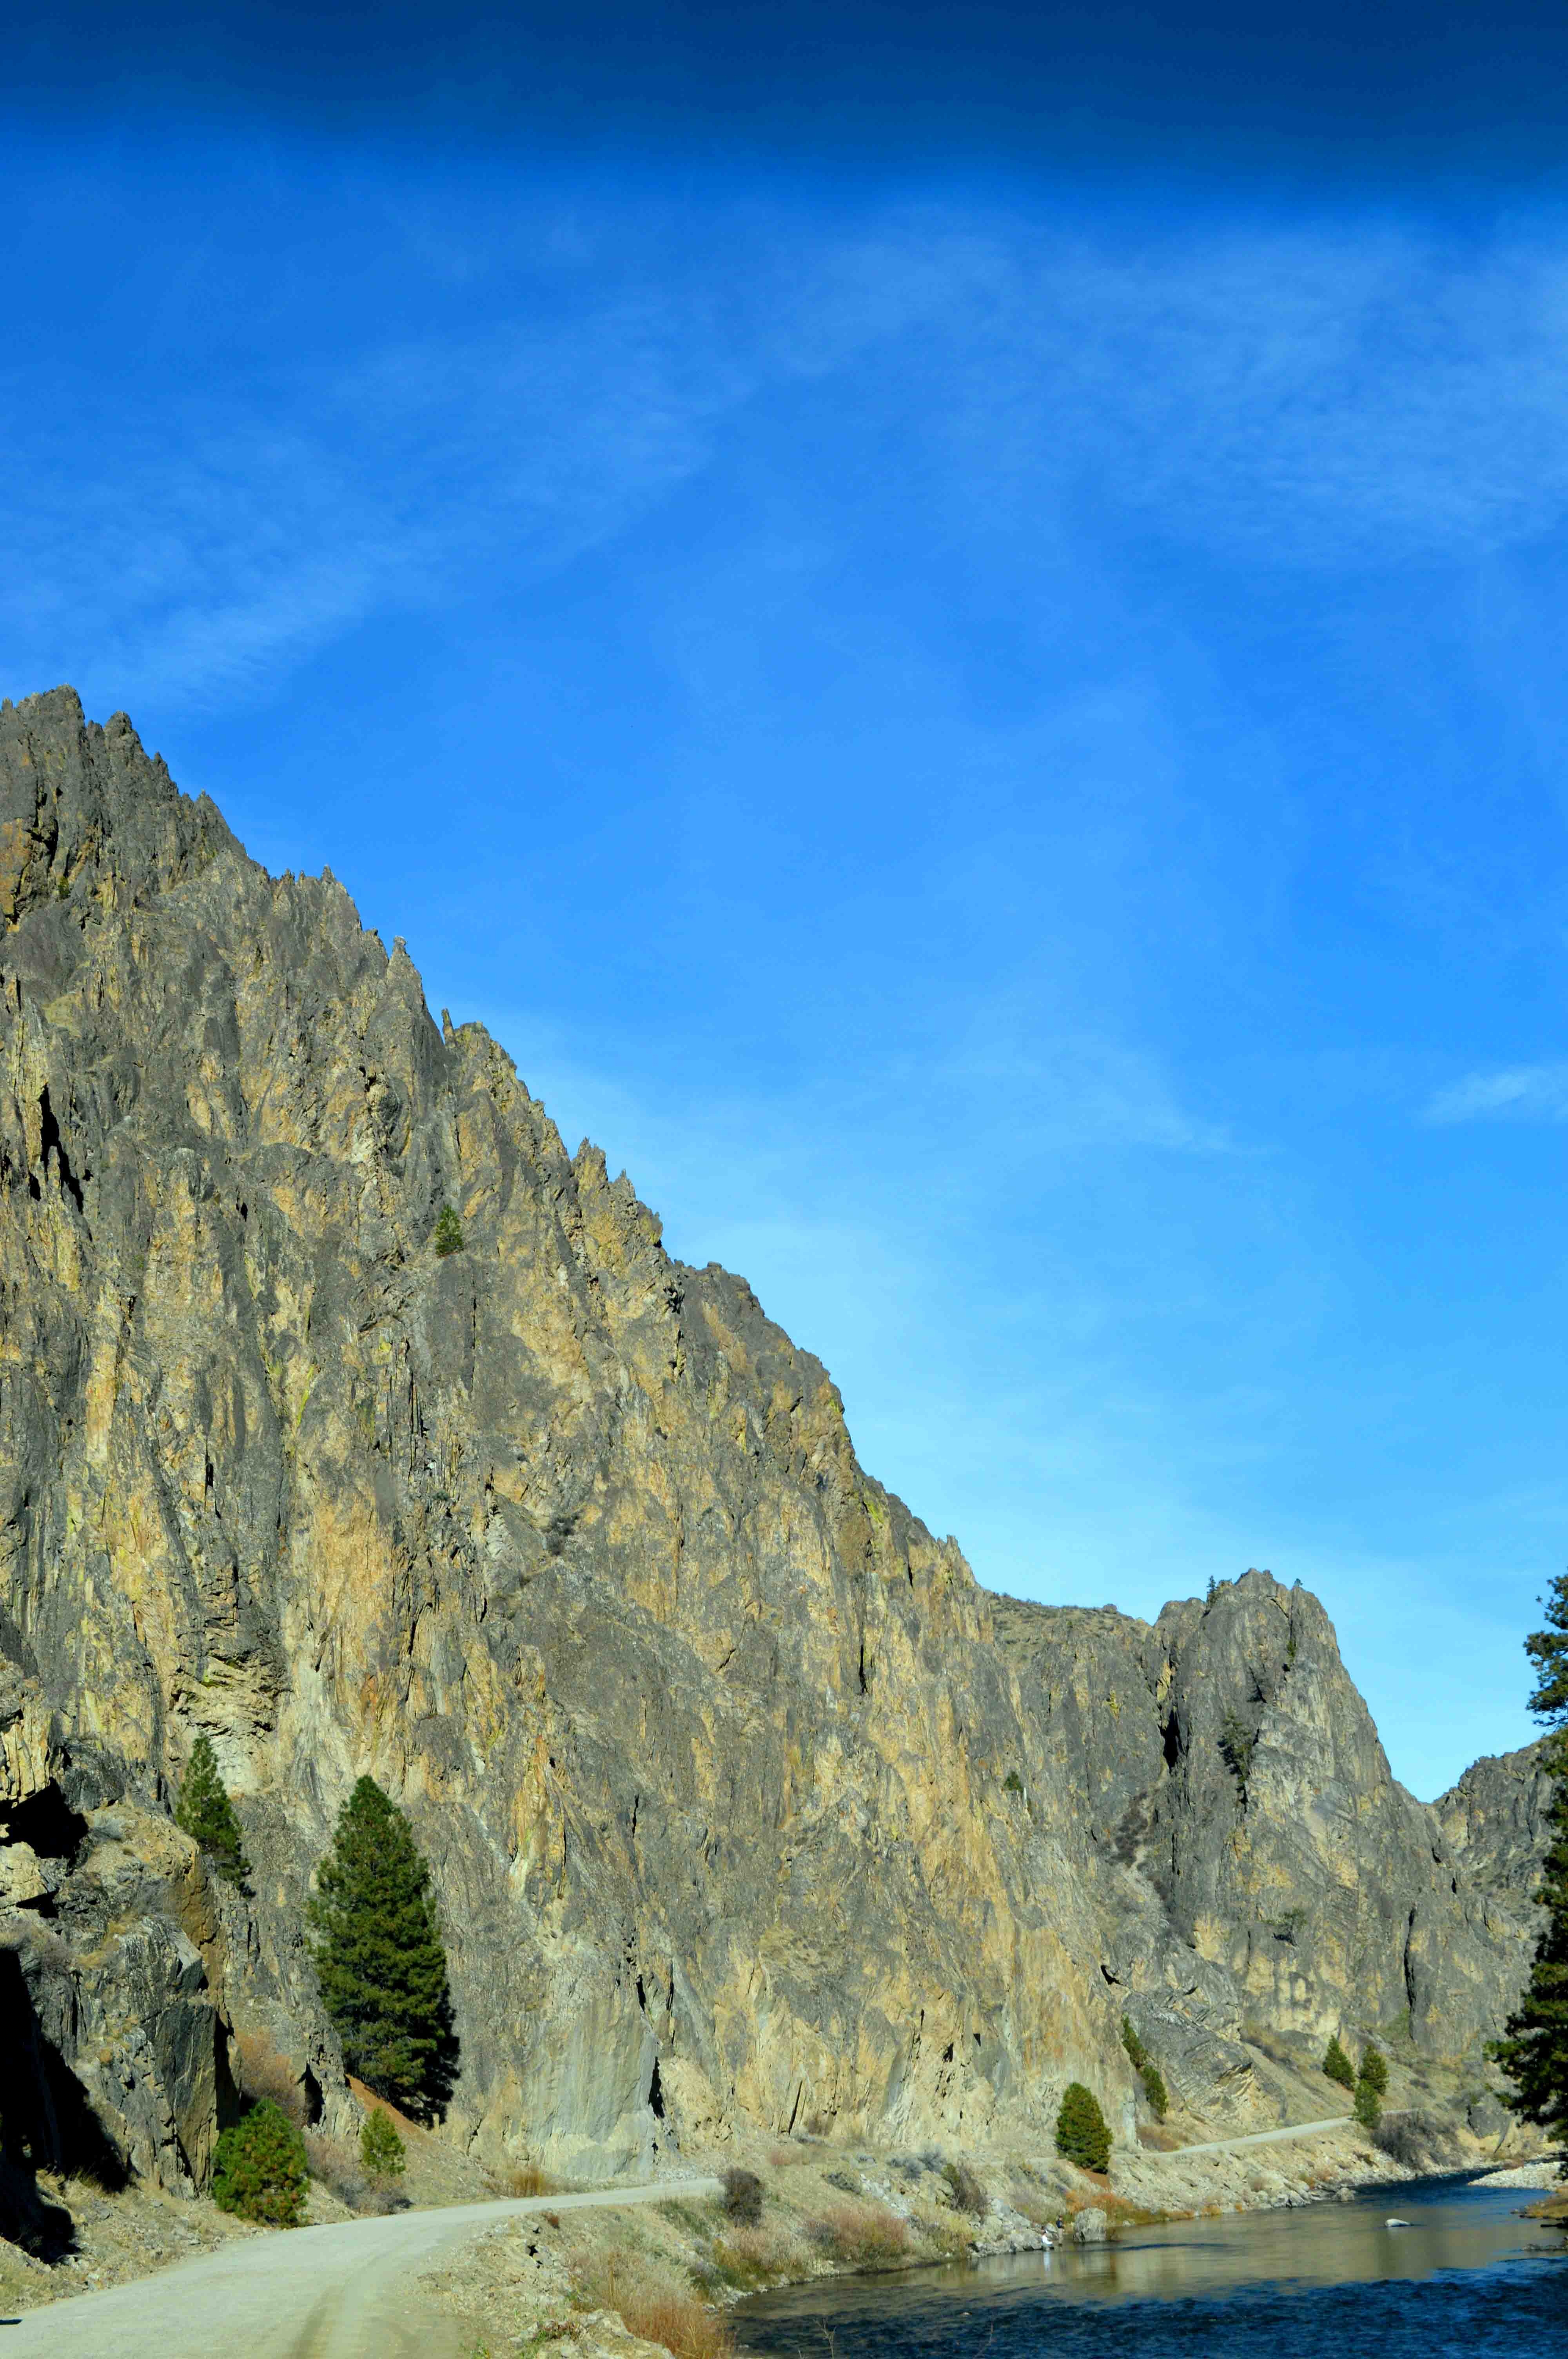
landscape, sea, coast, nature, rock, ocean, mountain, sky, view, valley, mountain range, country road, dirt road, cliff, bay, terrain, material, rocks, geology, beauty, cape, wadi, beauty in nature, landform, beautiful landscape, boise, outcropping, geographical feature, mountainous landforms, dessert mountain